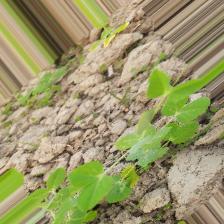
Label: Powdery Mildew